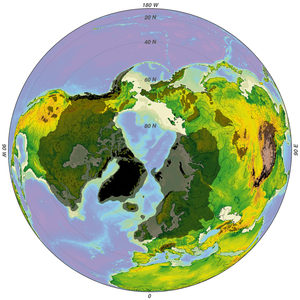
Une glaciation est une période glaciaire, c'est-à-dire à la fois une phase paléoclimatique froide et une période géologique de la Terre durant laquelle une partie importante des continents est englacée. L'histoire de la Terre est marquée par de nombreux épisodes glaciaires. Le Quaternaire se caractérise par leur relative fréquence et leur régularité.
Les glaciations quaternaires, aussi nommées glaciations plio-quaternaires, sont la succession d'au moins 17 périodes glaciaires survenant régulièrement depuis 2,58 millions d'années, et séparées par des périodes interglaciaires. Cette période s'inscrit dans un événement de refroidissement global du climat en cours depuis plus de 50 Ma et en constitue la période la plus froide. Les périodes glaciaires sont caractérisées par le développement d'inlandsis sur les continents, dont l'action a fortement contribué à façonner les paysages actuels par le biais de l'érosion glaciaire. Ces alternances se sont soldées par des cycles d'extinction suivie de recolonisation des milieux qui, associés à la dérive génétique, ont profondément structuré la diversité génétique de chaque zone au cours des épisodes glaciaires successifs.